Tauranga

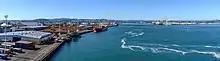
Port of Tauranga on the Mount Maunganui side, looking south.

In 1936 another large fire occurred which started in the hotel's staff quarters and drew large crowds.